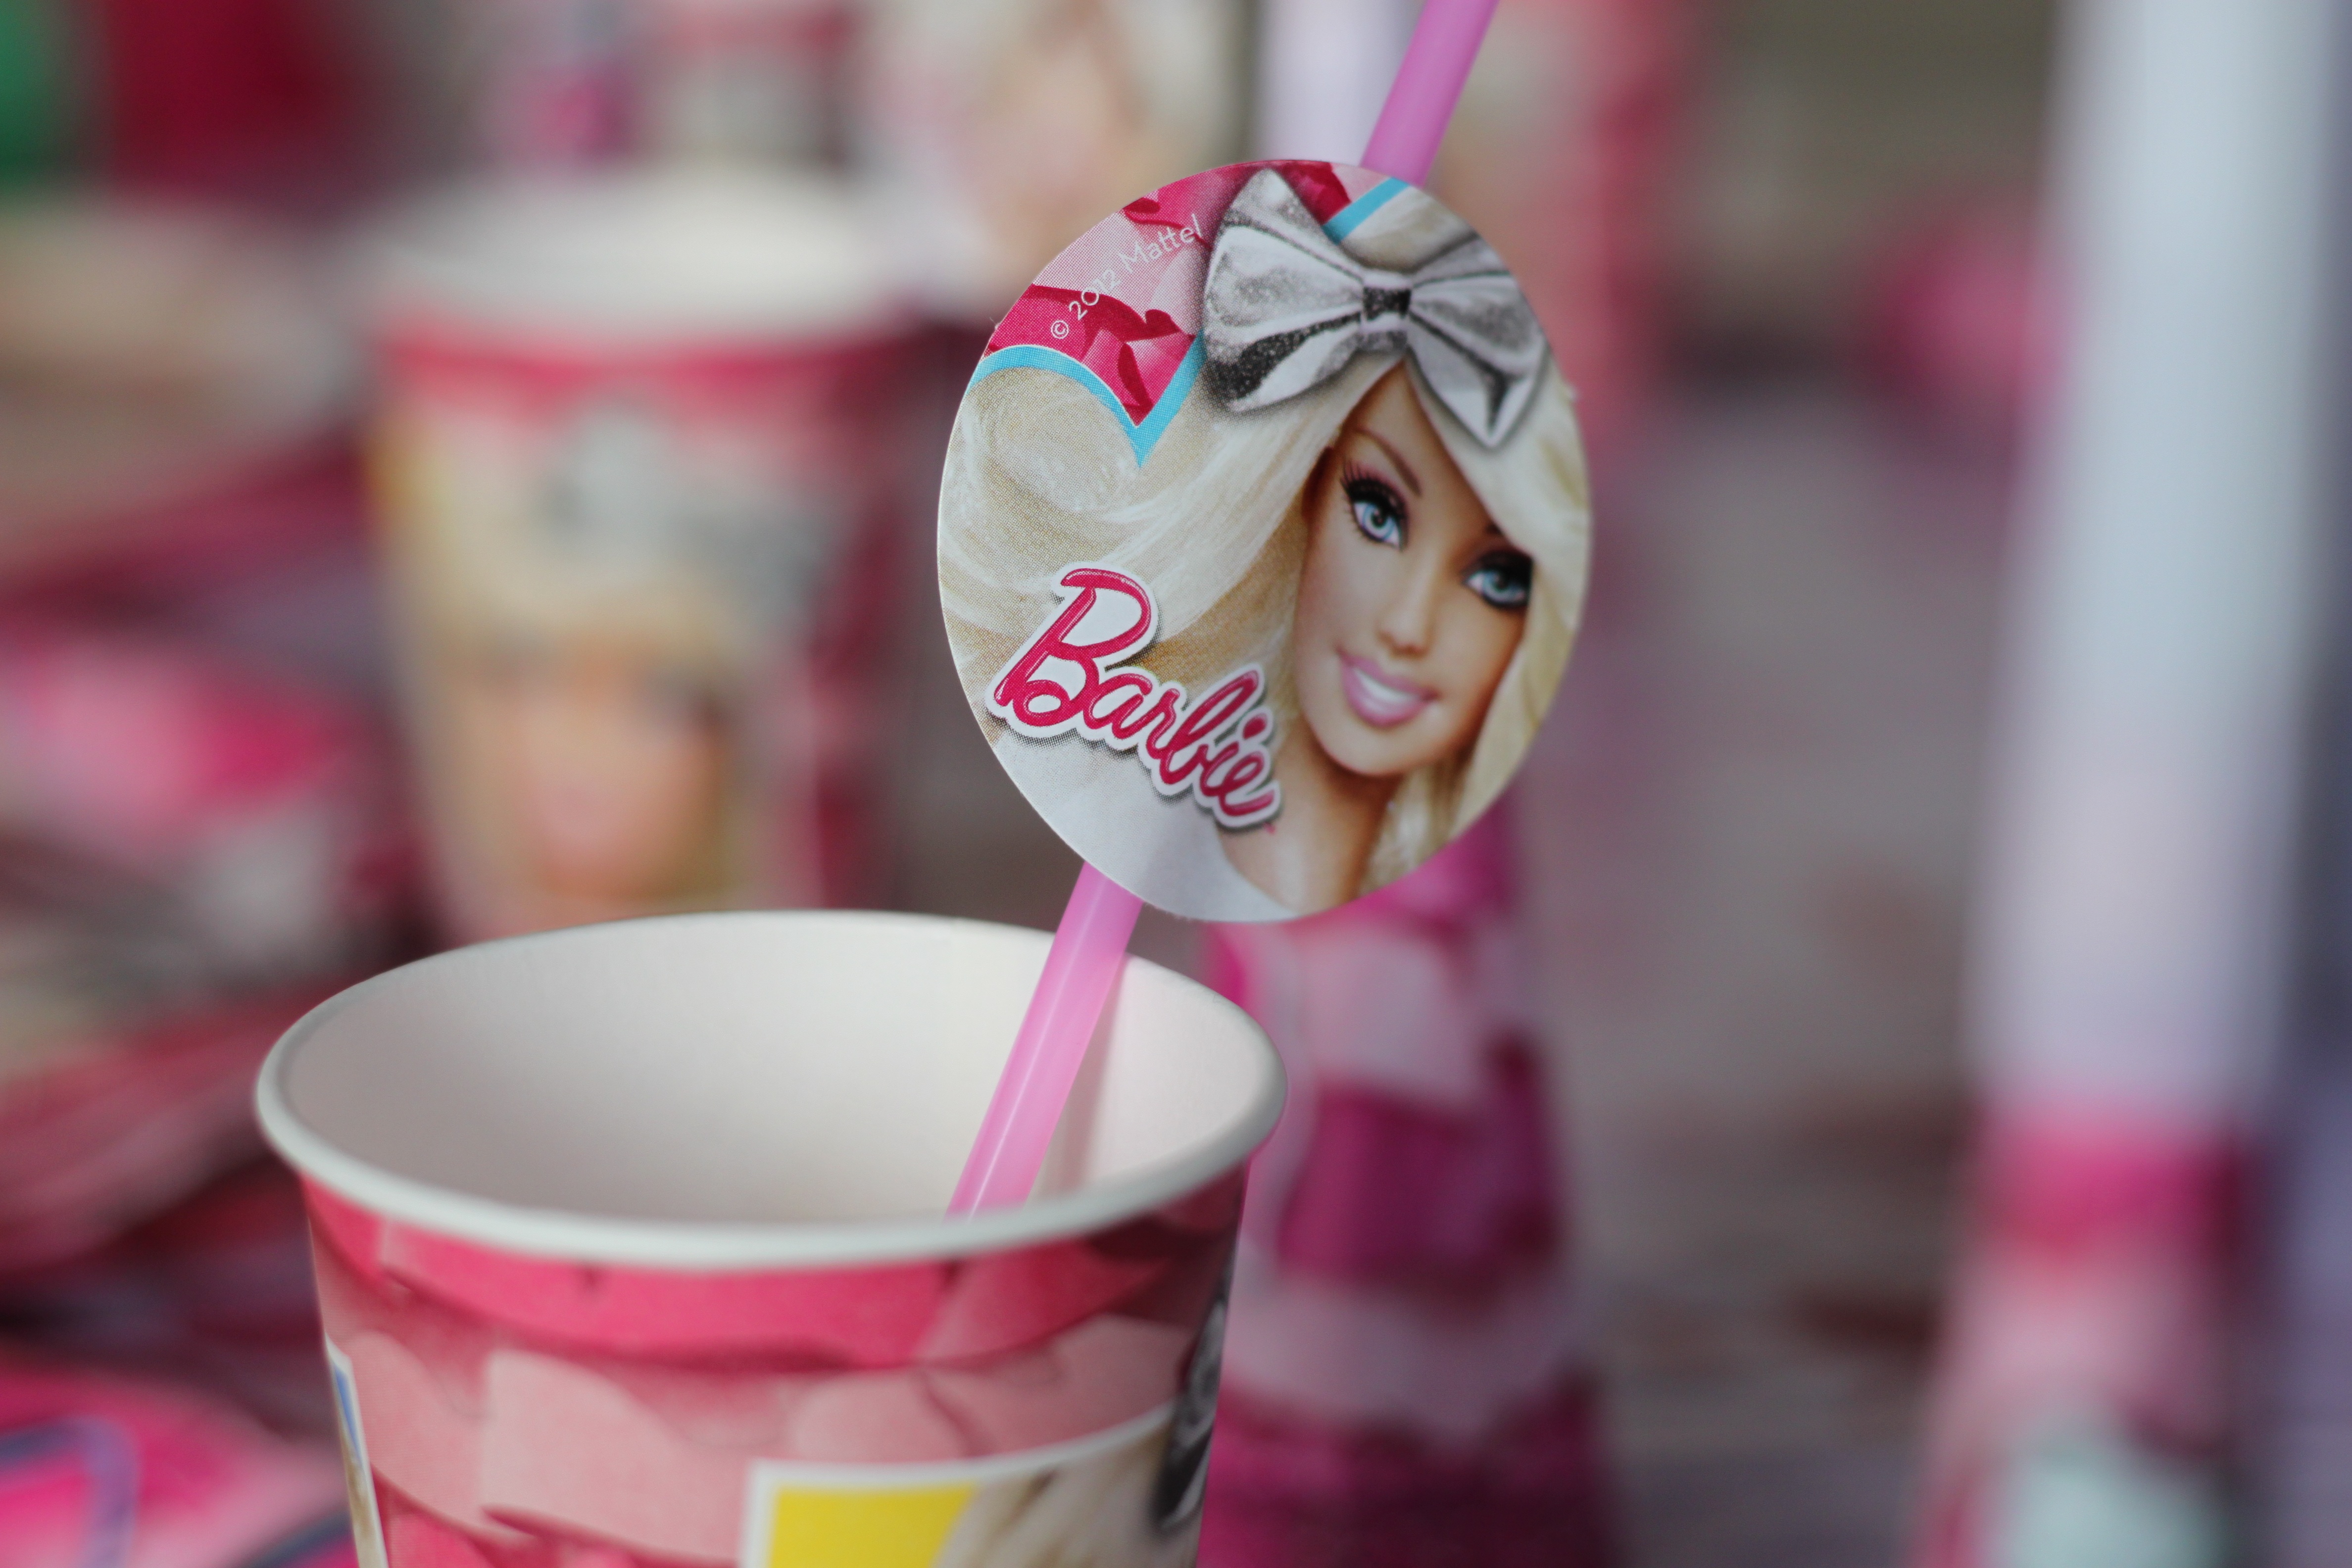
flower, food, pink, dessert, toy, party, event, sweetness, flavor, maiden, barbie party